George W. Guthrie School

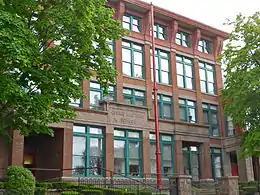
View through the trees

Built between 1914 and 1915, the George W. Guthrie School is a four-story, steel frame and reinforced concrete building faced with brick, with stone and terra cotta trim.